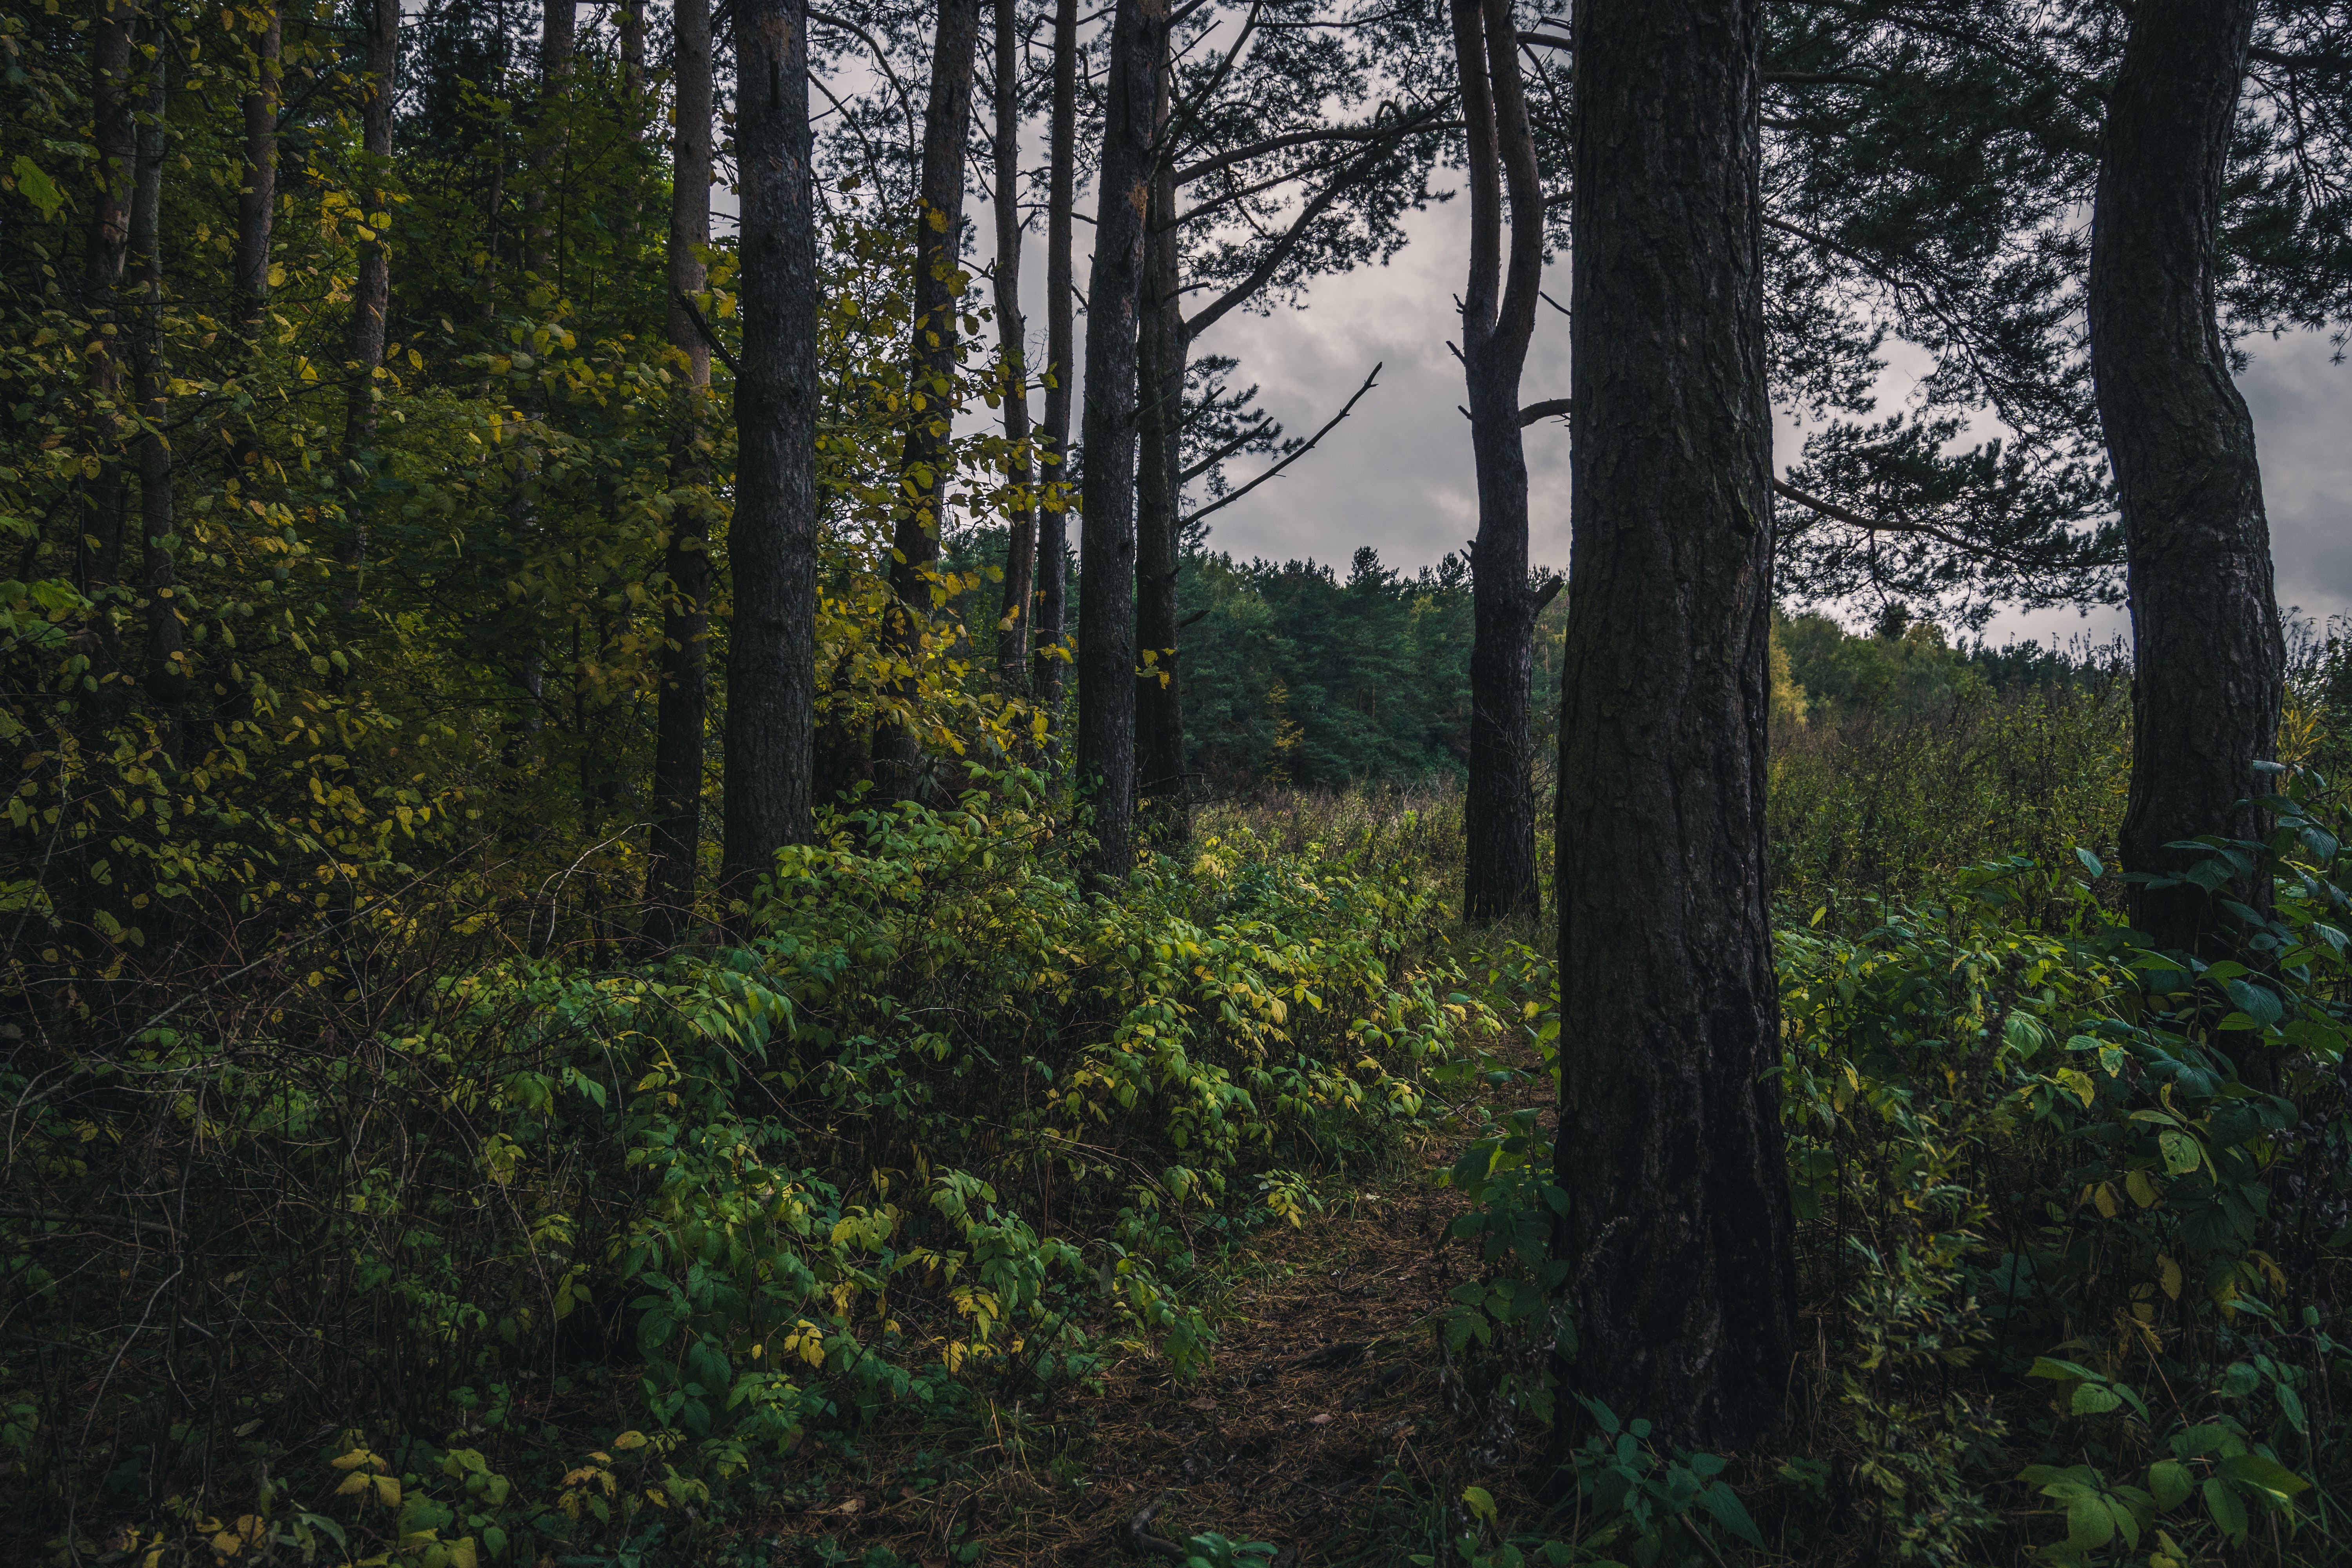
forest, ecosystem, nature, woodland, tree, spruce fir forest, vegetation, nature reserve, wilderness, old growth forest, temperate broadleaf and mixed forest, temperate coniferous forest, leaf, tropical and subtropical coniferous forests, grove, grass, sunlight, biome, northern hardwood forest concept, rainforest, jungle, riparian forest, valdivian temperate rain forest, plant, landscape, autumn, deciduous, branch